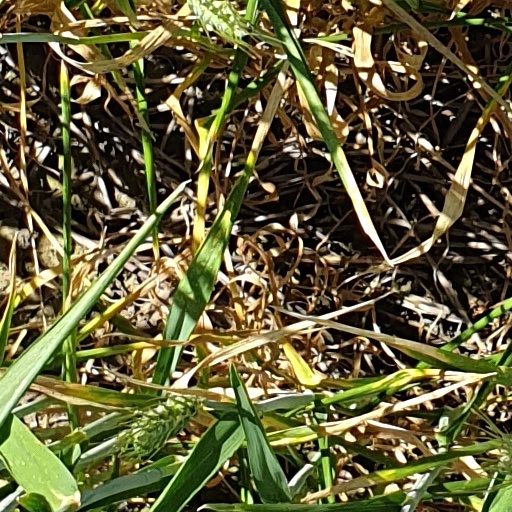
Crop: wheat